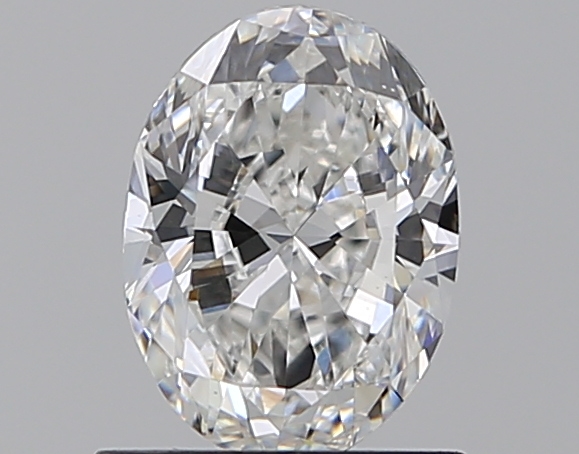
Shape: oval
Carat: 1
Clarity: VS1
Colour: E
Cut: GD
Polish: EX
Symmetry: VG
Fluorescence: ST
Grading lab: GIA
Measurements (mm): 7.32 x 5.37 x 3.42